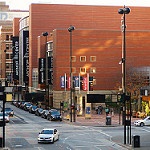
Label: street